Yoo Ho-jeong

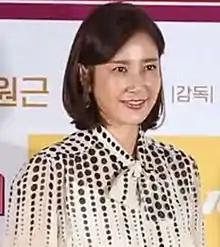
You in January 2019

You Ho-jeong (born January 24, 1969) is a South Korean actress. She made her acting debut in 1991 and has been starring in television and film since. Roles include a divorcee whose husband lives next door in daily drama "Definitely Neighbors" (2010), and the grown-up protagonist in box office hit "Sunny" (2011).